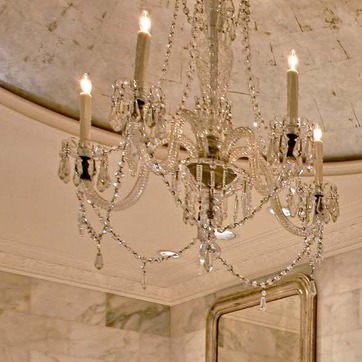
Material: glass